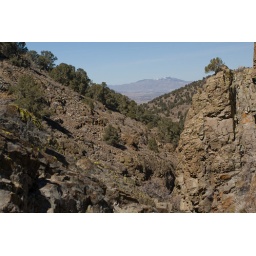
Jumbo falls canyon with Peavine mountain in the distance